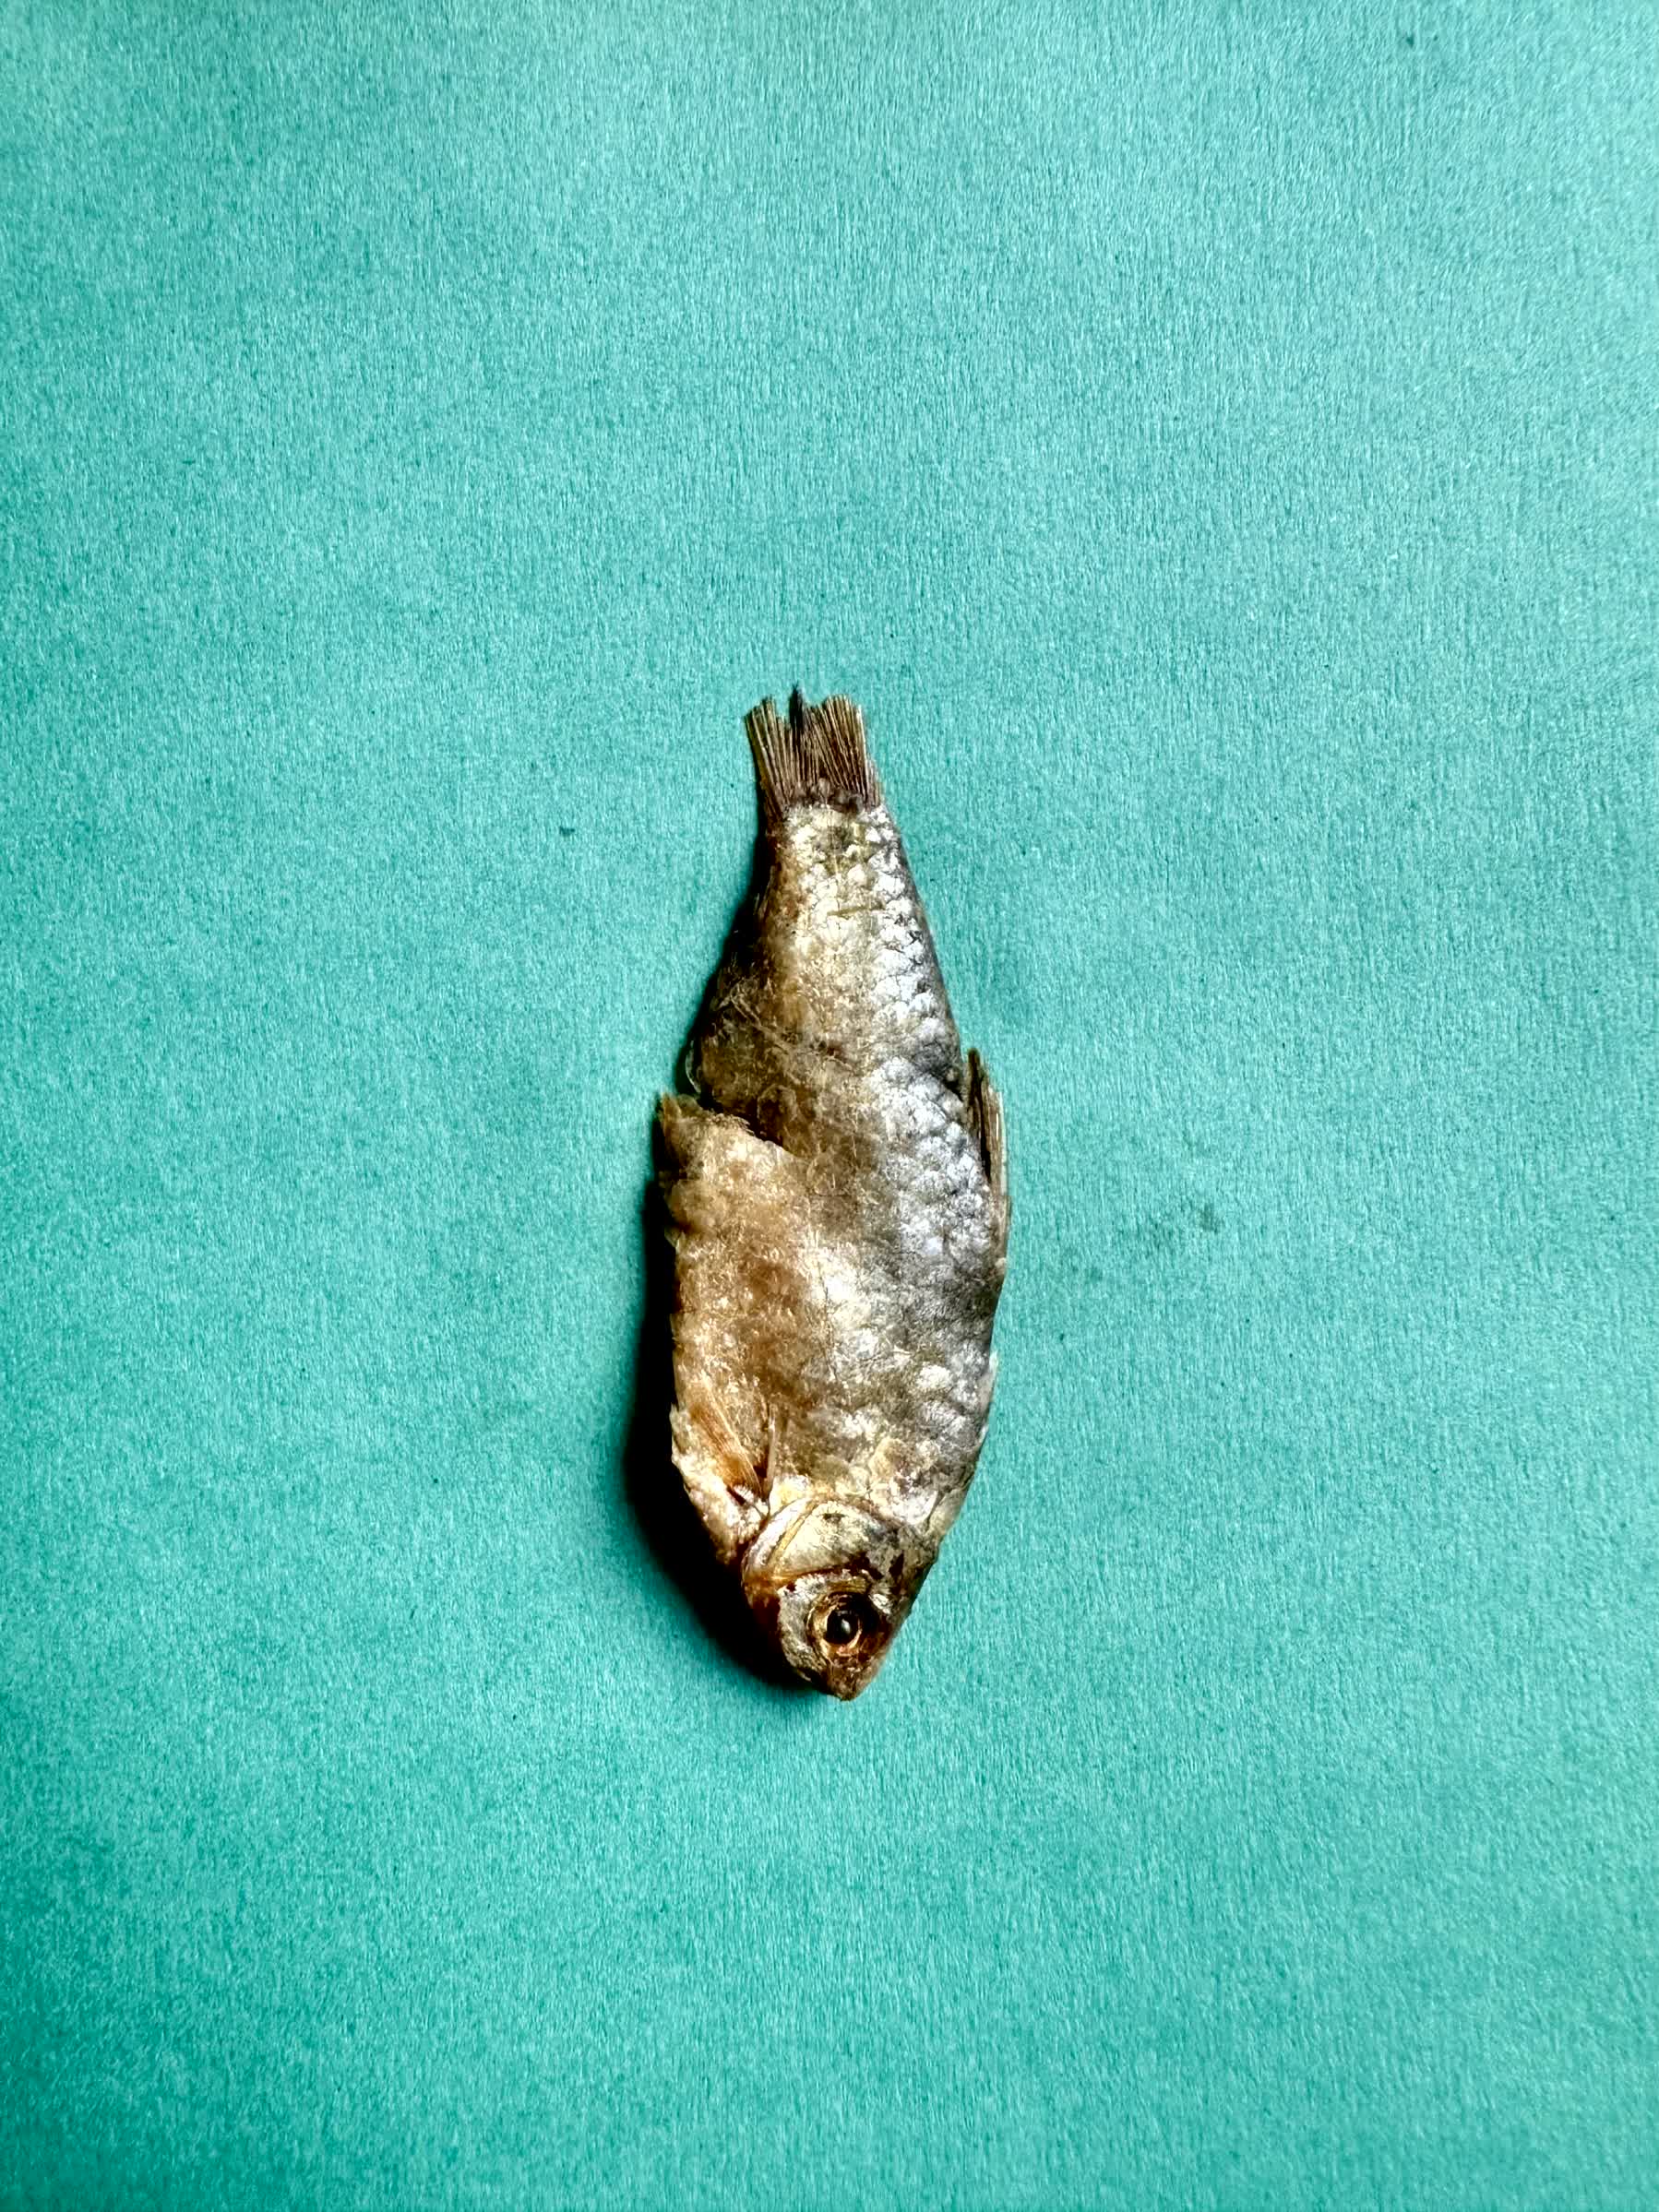
Species: puti chepa